Run, River

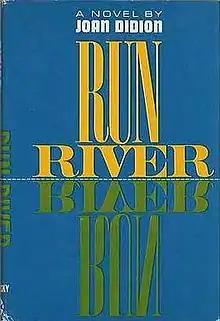
First edition

Run, River is the debut novel of Joan Didion, first published in 1963.